Mikalai Kamianchuk

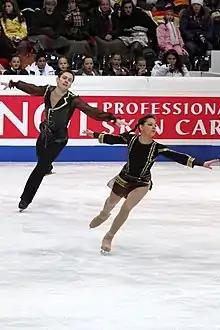
Bakirova/Kamianchuk at the 2011 European Championships

Kamianchuk began learning to skate in 1992. He switched from singles to pairs when he was 16 years old.